Common garter snake

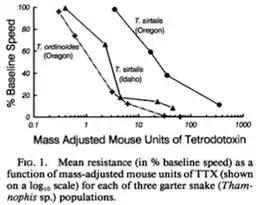
Tetrodotoxin effects in garter snakes

Garter snakes have a mild venom in their saliva, which may be toxic to the amphibians and other small animals that they prey upon. For humans, a bite is not dangerous, and many handlers can attest to garter snakes gently biting in protest when held or restrained; these bites do not often break the skin, given the garter snake's smaller size, but may cause slight itching, burning, and/or swelling at the location of the bite. However, it is more likely that, prior to expending their energy through biting, garter snakes will secrete a foul-smelling fluid ("musk", "musking", "skunking") from postanal glands.